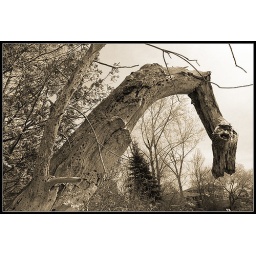
A twisted old dead tree near a boat launch where I was fishing last weekend.